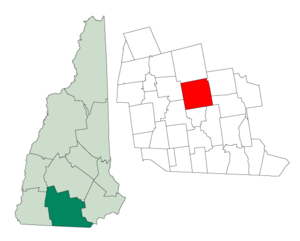
New Boston est une municipalité américaine située dans le comté de Hillsborough au New Hampshire. Selon le recensement de 2010, sa population est de 5 321 habitants.